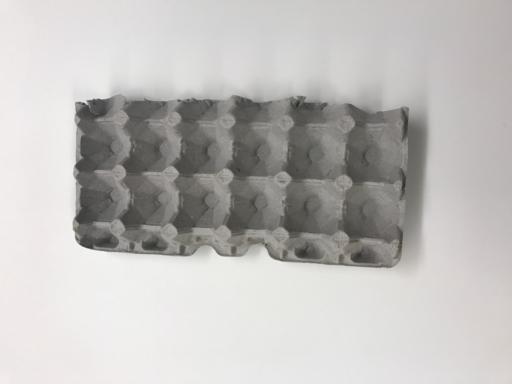
Waste category: paper